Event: Ecuador Earthquake
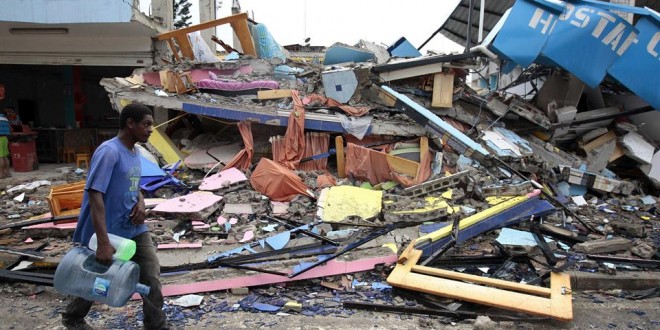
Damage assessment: damage